VietJet Air

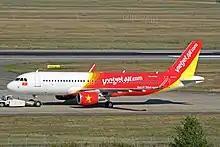
VietJet Air Airbus A320-200

Vietjet took over ground handling services at Tan Son Nhat Airport from former partner Saigon Ground Services (SAGS) on April 20, 2025. The transition coincided with the peak travel season during the Reunification Day and Labour Day holiday in Vietnam, as well as the change of domestic terminals at Tan Son Nhat Airport, leading to mass delays of hundreds of flights, causing significant meltdown across the airline's network. This stirred up serious controversies over the airline, with thousands of passengers requesting an explanation and compensation for the inconvenience and loss they had experienced.